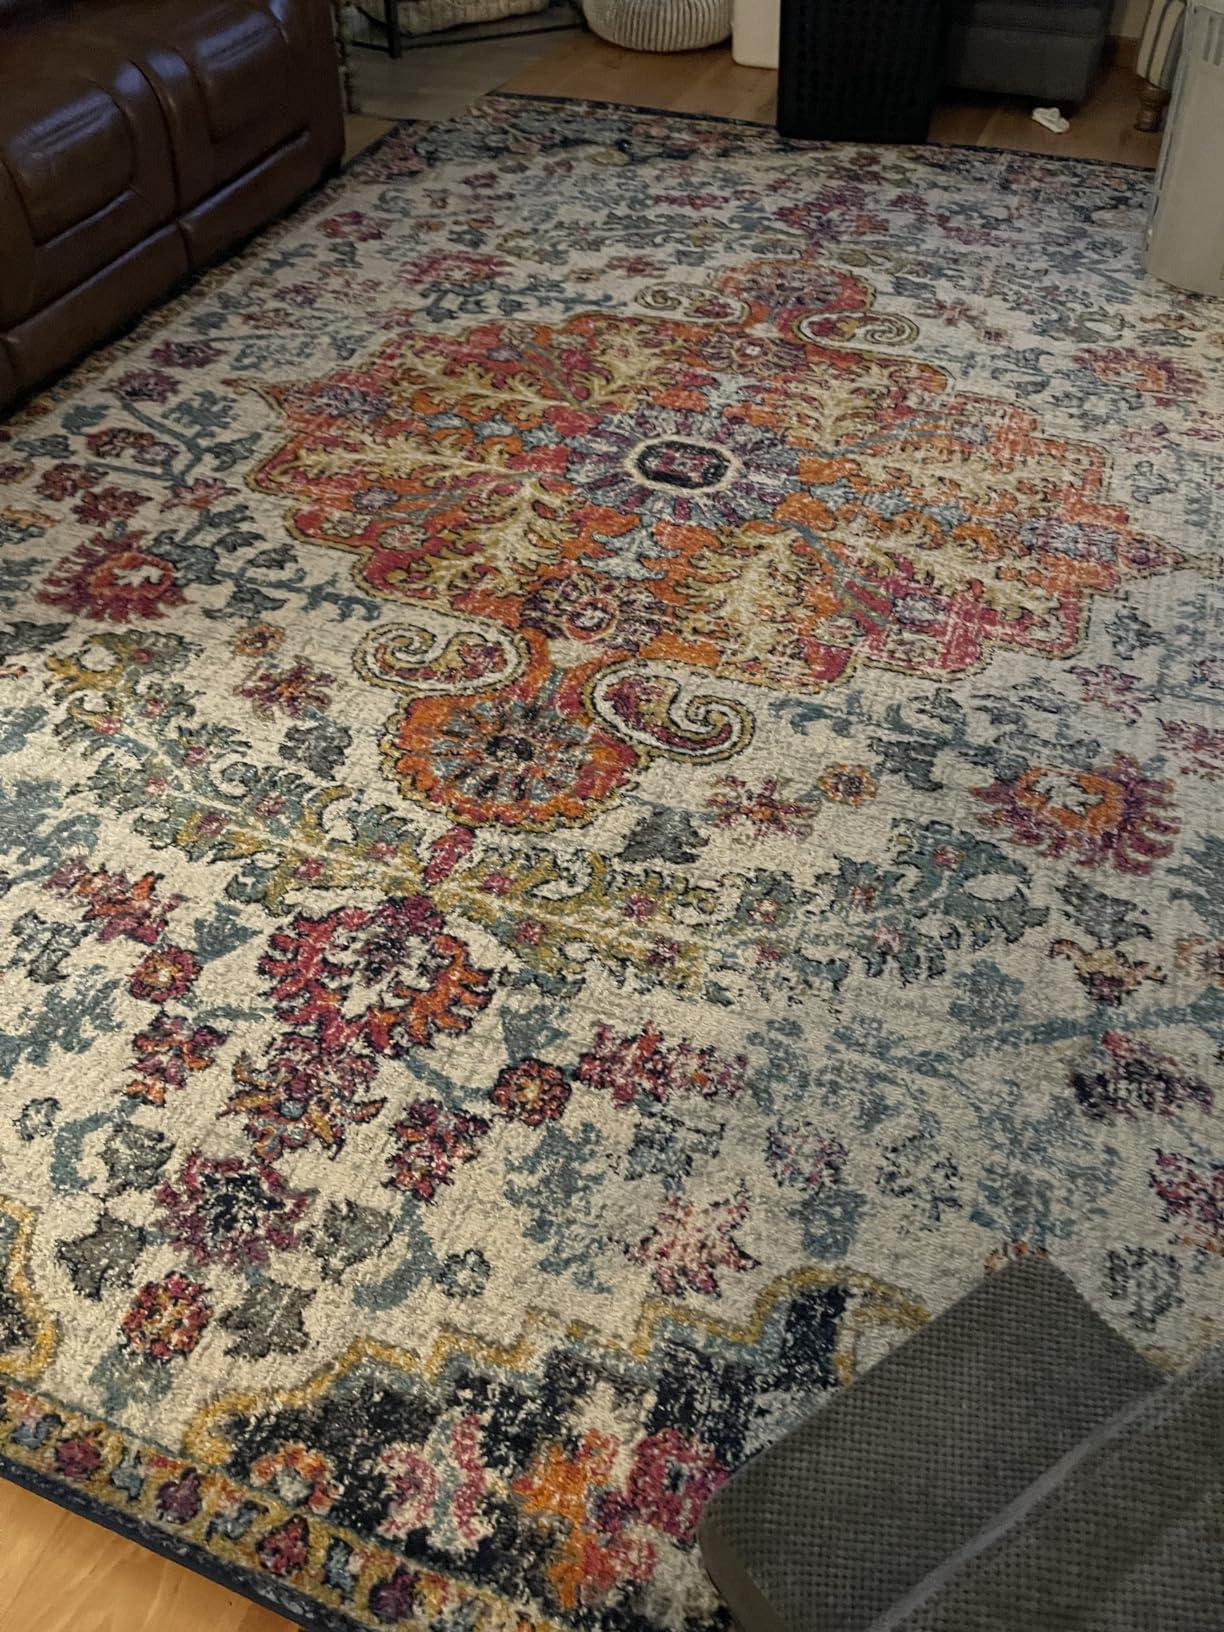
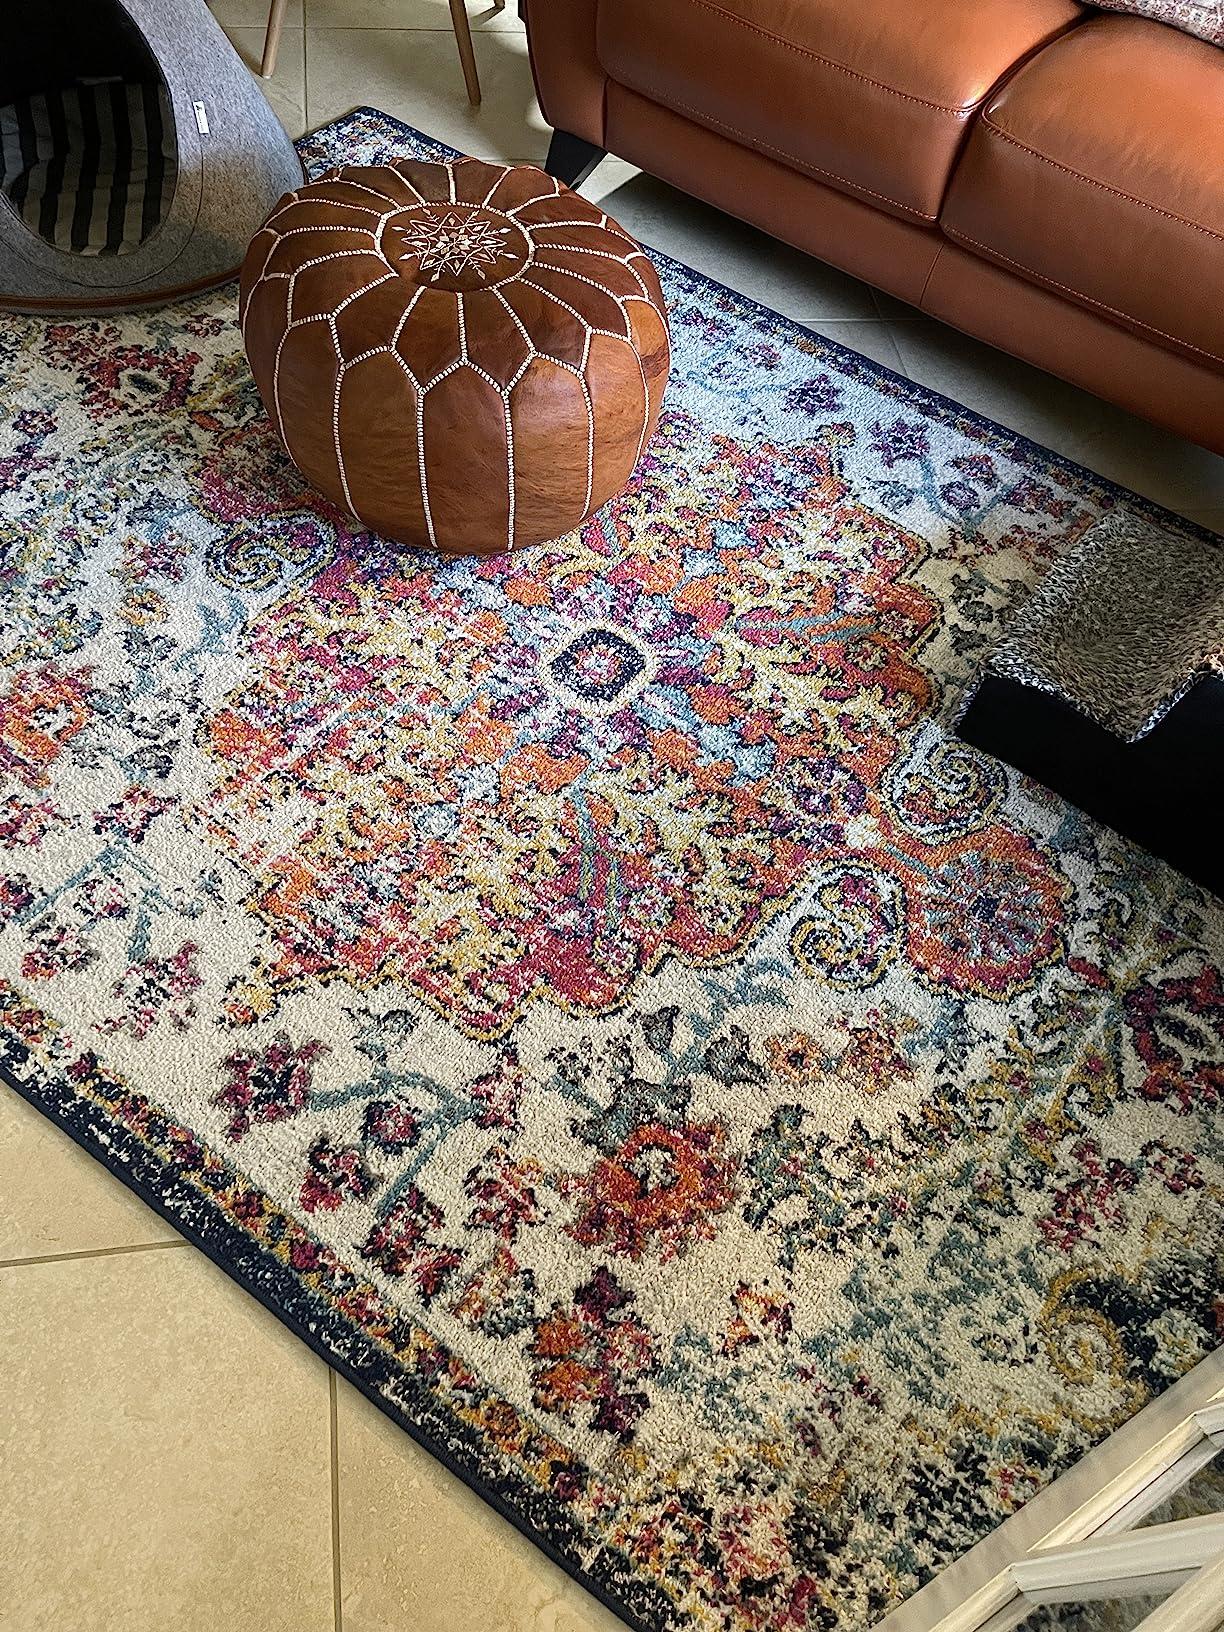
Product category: misc
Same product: yes